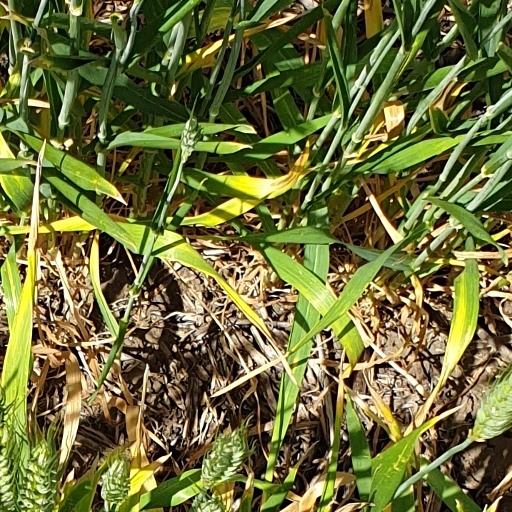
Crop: wheat